Head Against the Wall

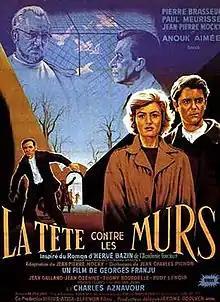

Head Against the Wall, also titled The Keepers, is a 1959 French drama film directed by Georges Franju starring Pierre Brasseur, Paul Meurisse, Jean-Pierre Mocky, Anouk Aimée, and Charles Aznavour. It was director Franju's debut feature film. The story follows an aimless young man who is institutionalized for defying his wealthy father, and in the process airs several questions about how society defines and treats mental illness.